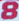
Number: 8